Captain Cook Cruises (Australia)

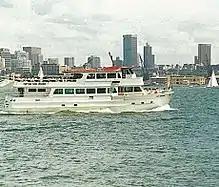

Captain Cook Cruises commenced operating on 26 January 1970 on Port Jackson, Sydney with the "Captain Cook", a modified 1943 Fairmile B motor launch. The business was founded by Trevor Haworth taking its name from James Cook who led the first European contact with the East Coast of Australia in 1770.